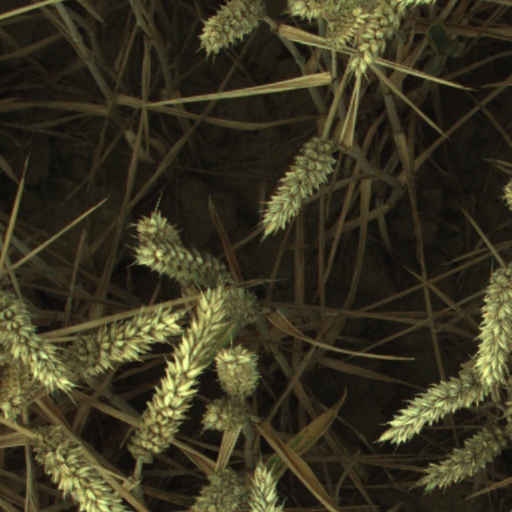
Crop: wheat